Endometrial cancer

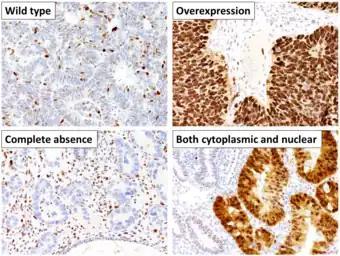
Different patterns of p53 expression in endometrial cancers on chromogenic immunohistochemistry, whereof all except wild-type are variably termed abnormal/aberrant/mutation-type and are strongly predictive of an underlying TP53 mutation:

PTEN and p27 loss of function mutations are associated with a good prognosis, particularly in obese women. The Her2/neu oncogene, which indicates a poor prognosis, is expressed in 20% of endometrioid and serous carcinomas. CTNNB1 (beta-catenin; a transcription gene) mutations are found in 14–44% of endometrial cancers and may indicate a good prognosis, but the data is unclear. Beta-catenin mutations are commonly found in endometrial cancers with squamous cells. FGFR2 mutations are found in approximately 10% of endometrial cancers, and their prognostic significance is unclear. SPOP is another tumor suppressor gene found to be mutated in some cases of endometrial cancer: 9% of clear cell endometrial carcinomas and 8% of serous endometrial carcinomas have mutations in this gene.